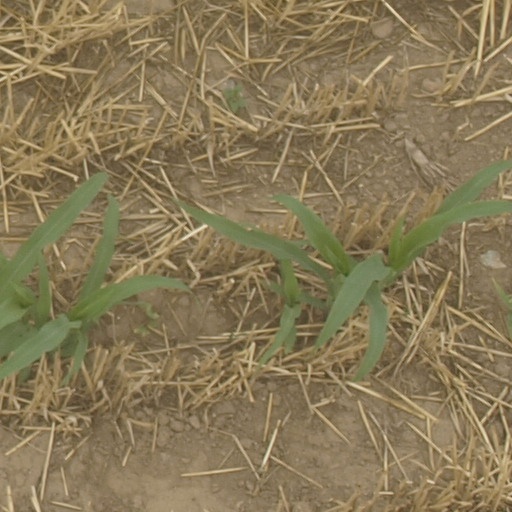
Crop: maize; corn